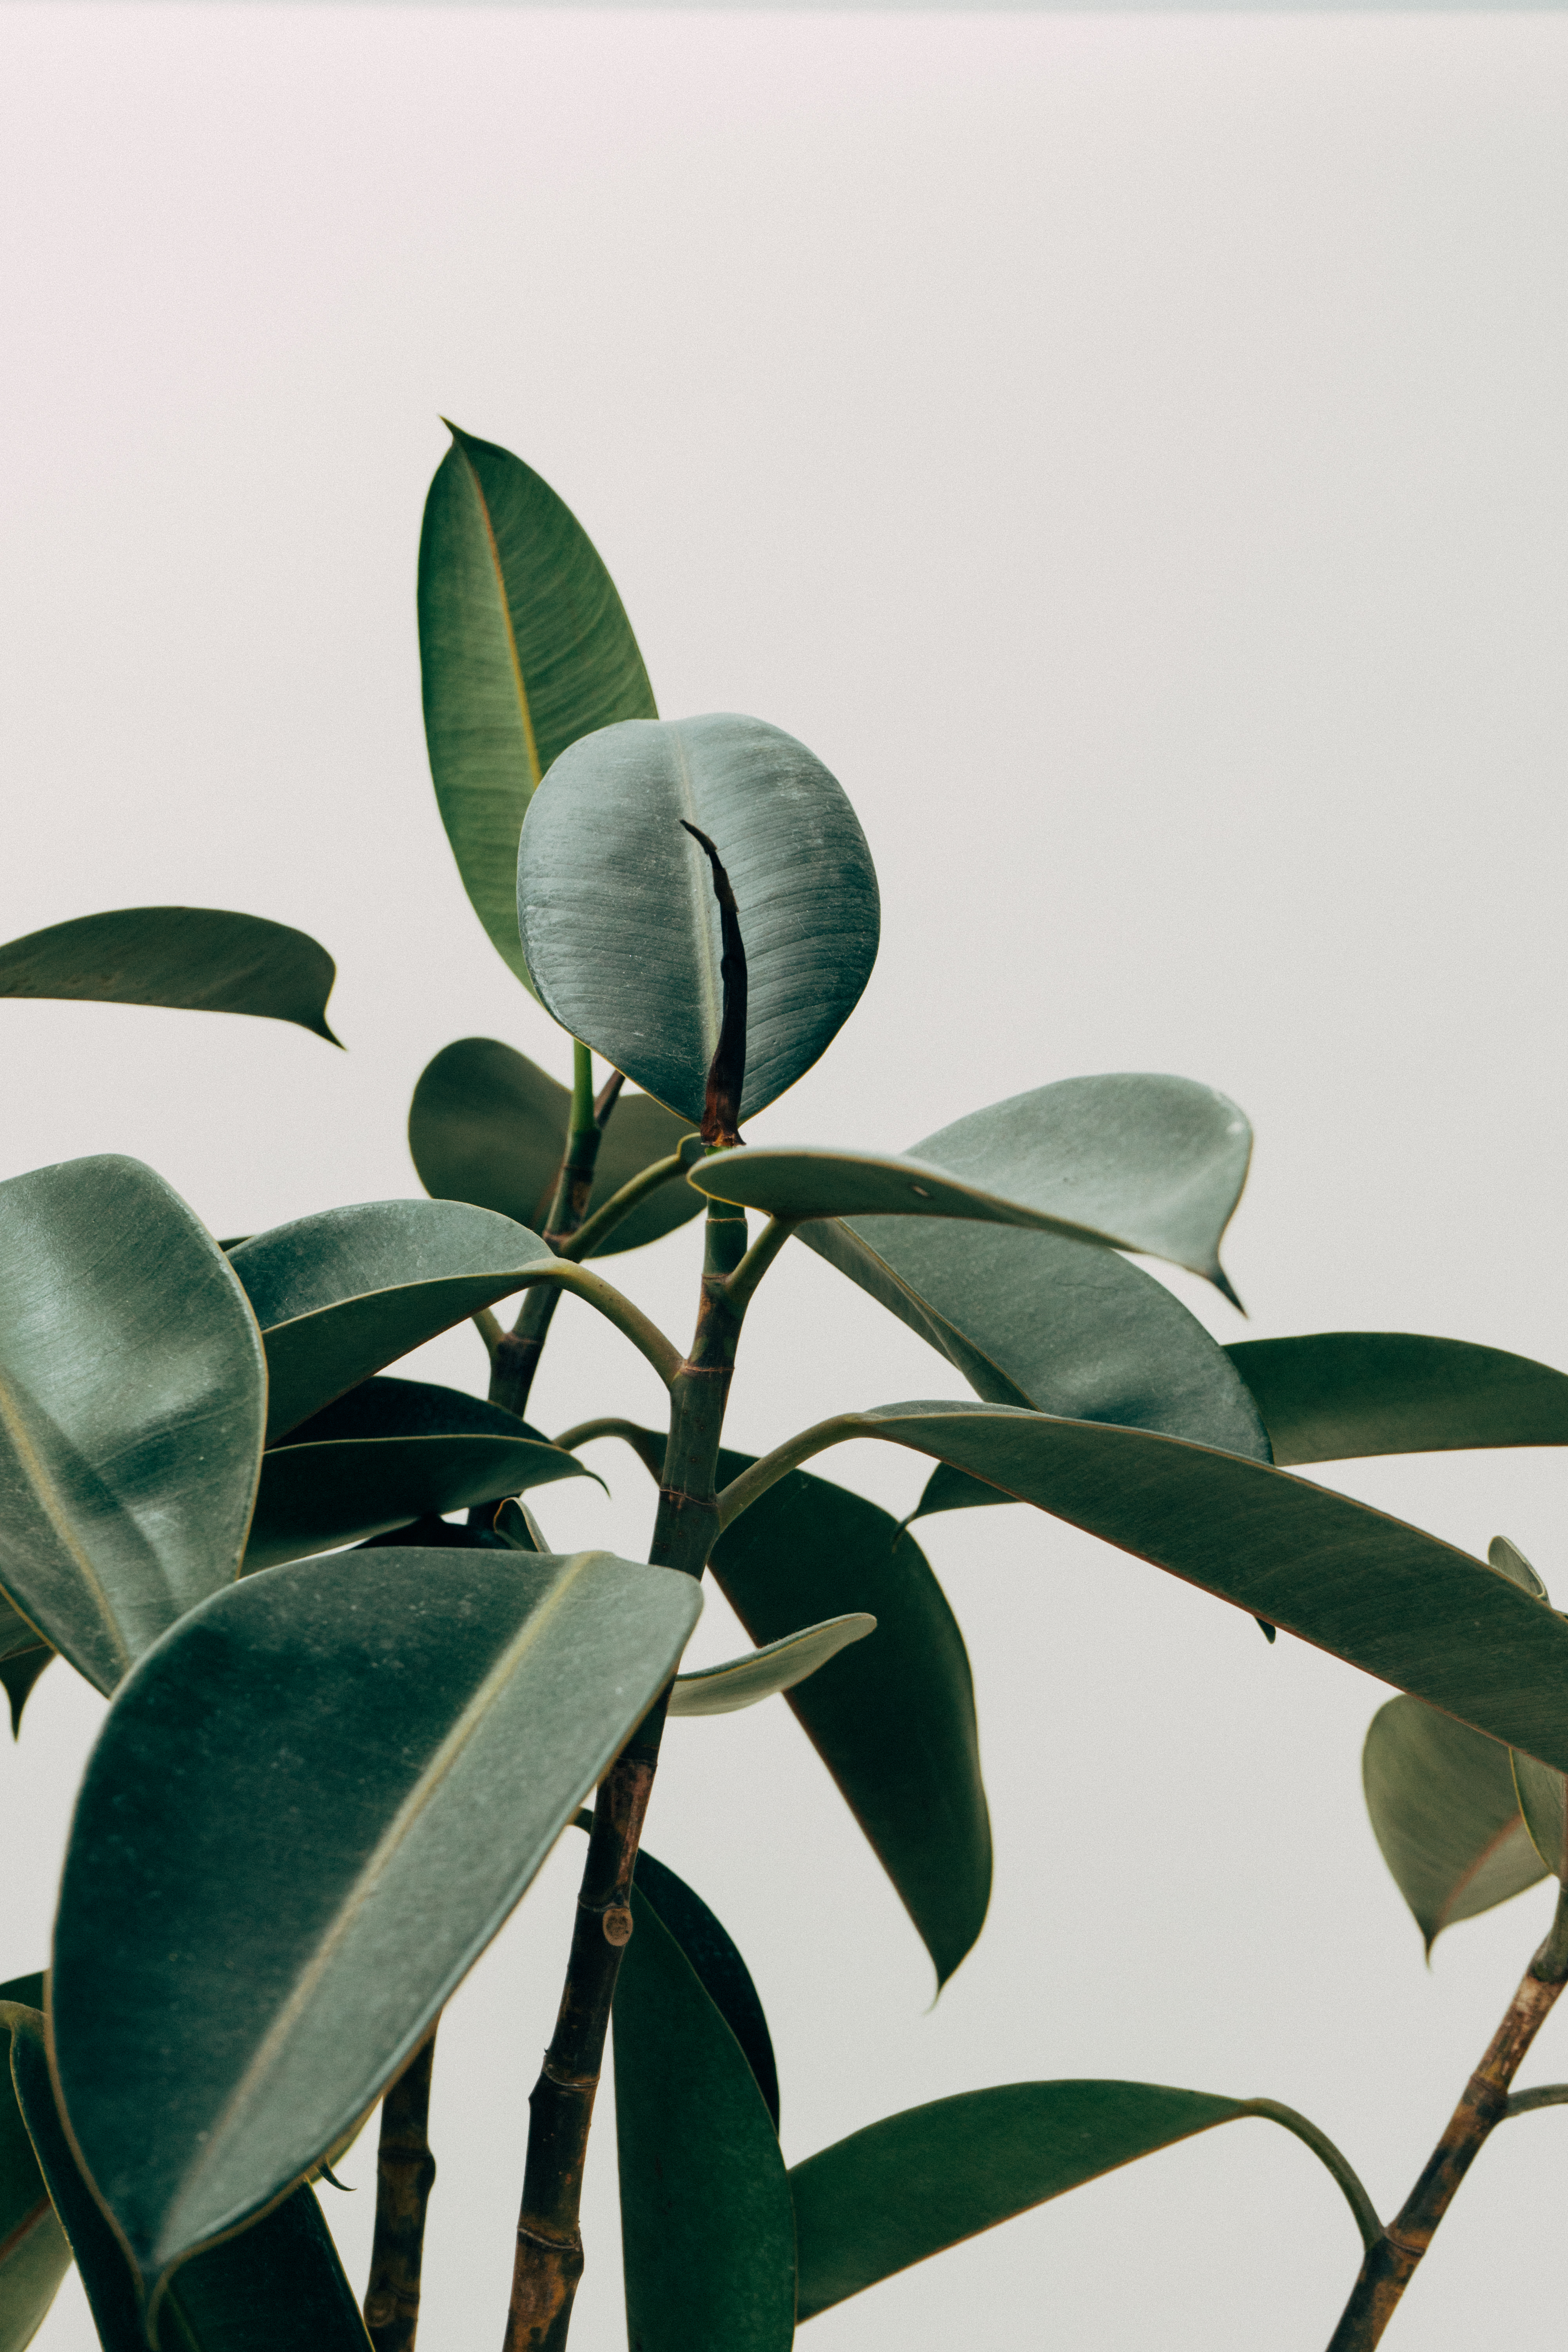
tree, branch, plant, fruit, leaf, flower, food, green, produce, botany, flora, shrub, flowering plant, land plant, arecales